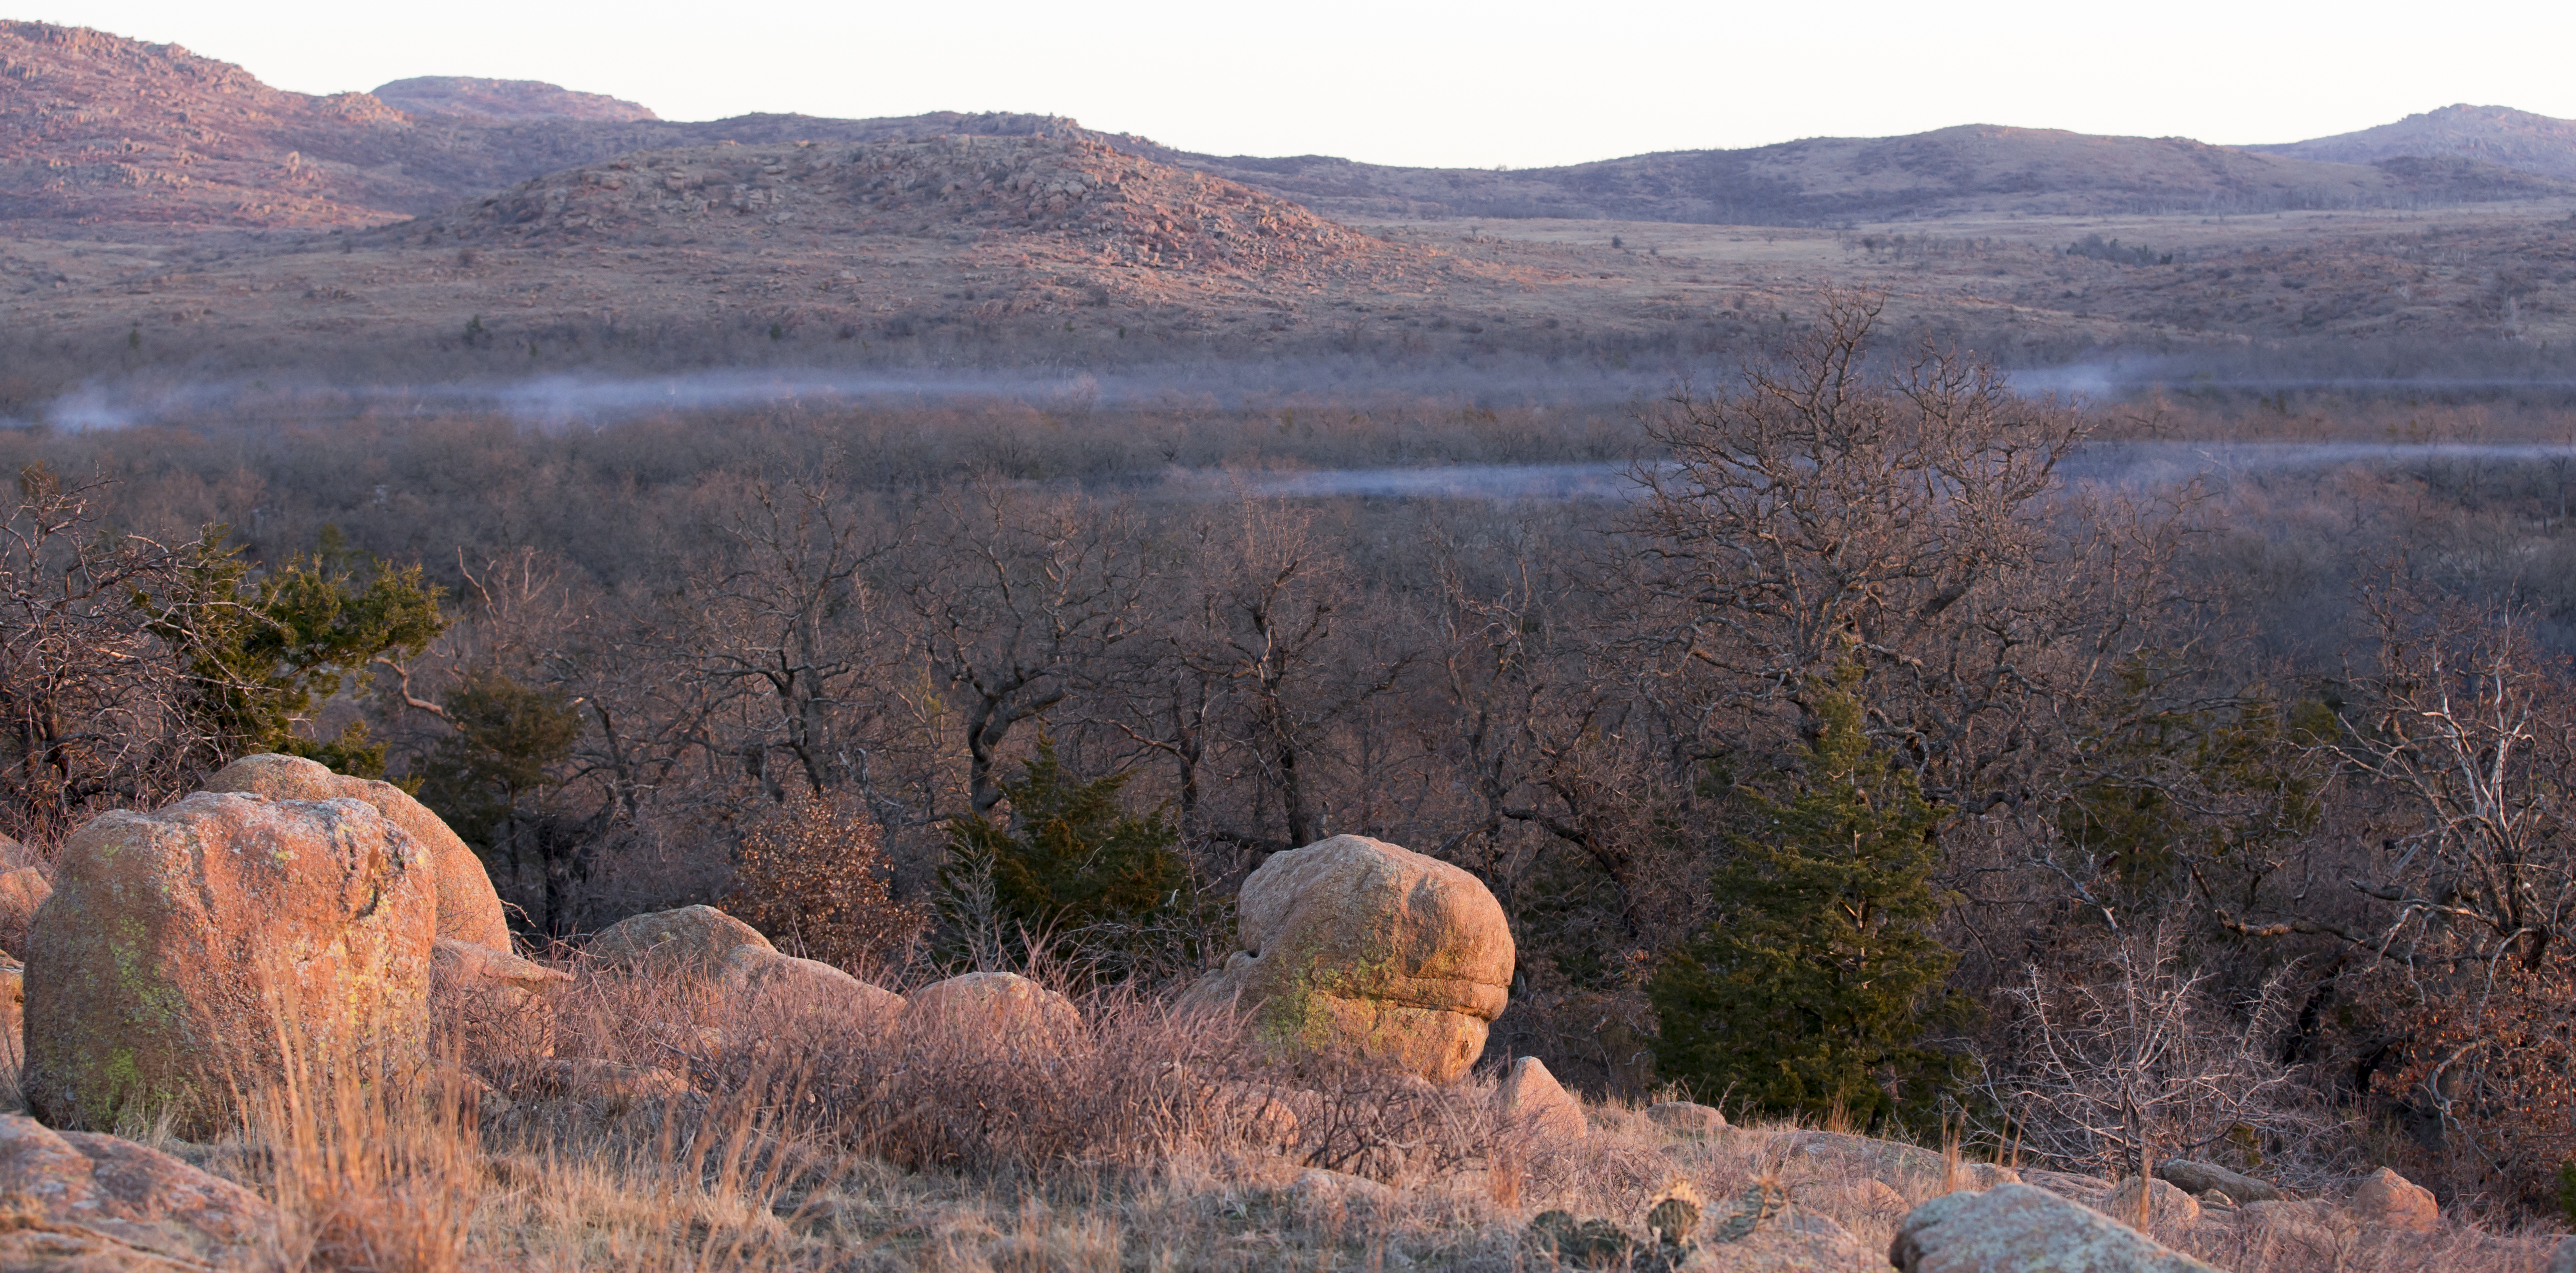
landscape, wilderness, mountain, prairie, lake, valley, smoke, wildlife, autumn, national park, season, plateau, oklahoma, loch, ecosystem, tundra, doris, larrysmith, wichitamountains, steppe, campfires, doriscampground, natural environment